Má vlast

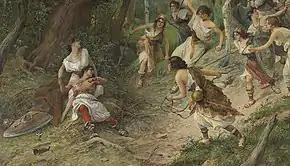
Šárka and Ctirad: Věnceslav Černý

The third poem was finished on 20 February 1875 and is named for the female warrior Šárka, a central figure in the ancient Czech legend of "The Maidens' War". Šárka ties herself to a tree as bait and waits to be saved by the princely knight Ctirad, deceiving him into believing that she is an unwilling captive of the rebelling women. Once released by Ctirad, who has quickly fallen in love with her, Šárka serves him and his comrades with drugged mead and once they have fallen asleep she sounds a hunting horn: an agreed signal to the other women. The poem ends with the warrior maidens falling upon and murdering the sleeping men. It was first performed under the baton of Adolf Čech (sources disagree whether this was on 10 December 1876 or 17 March 1877).